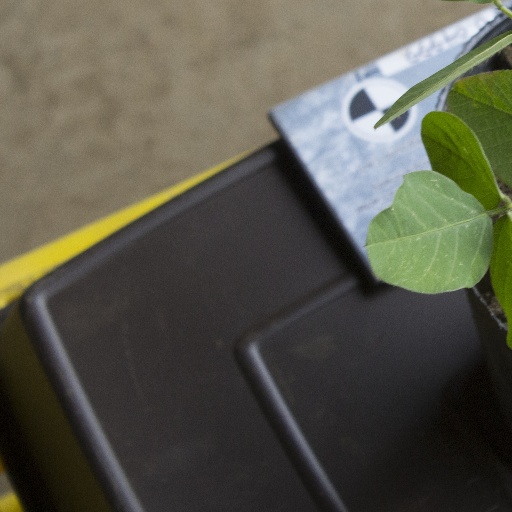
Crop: soybean